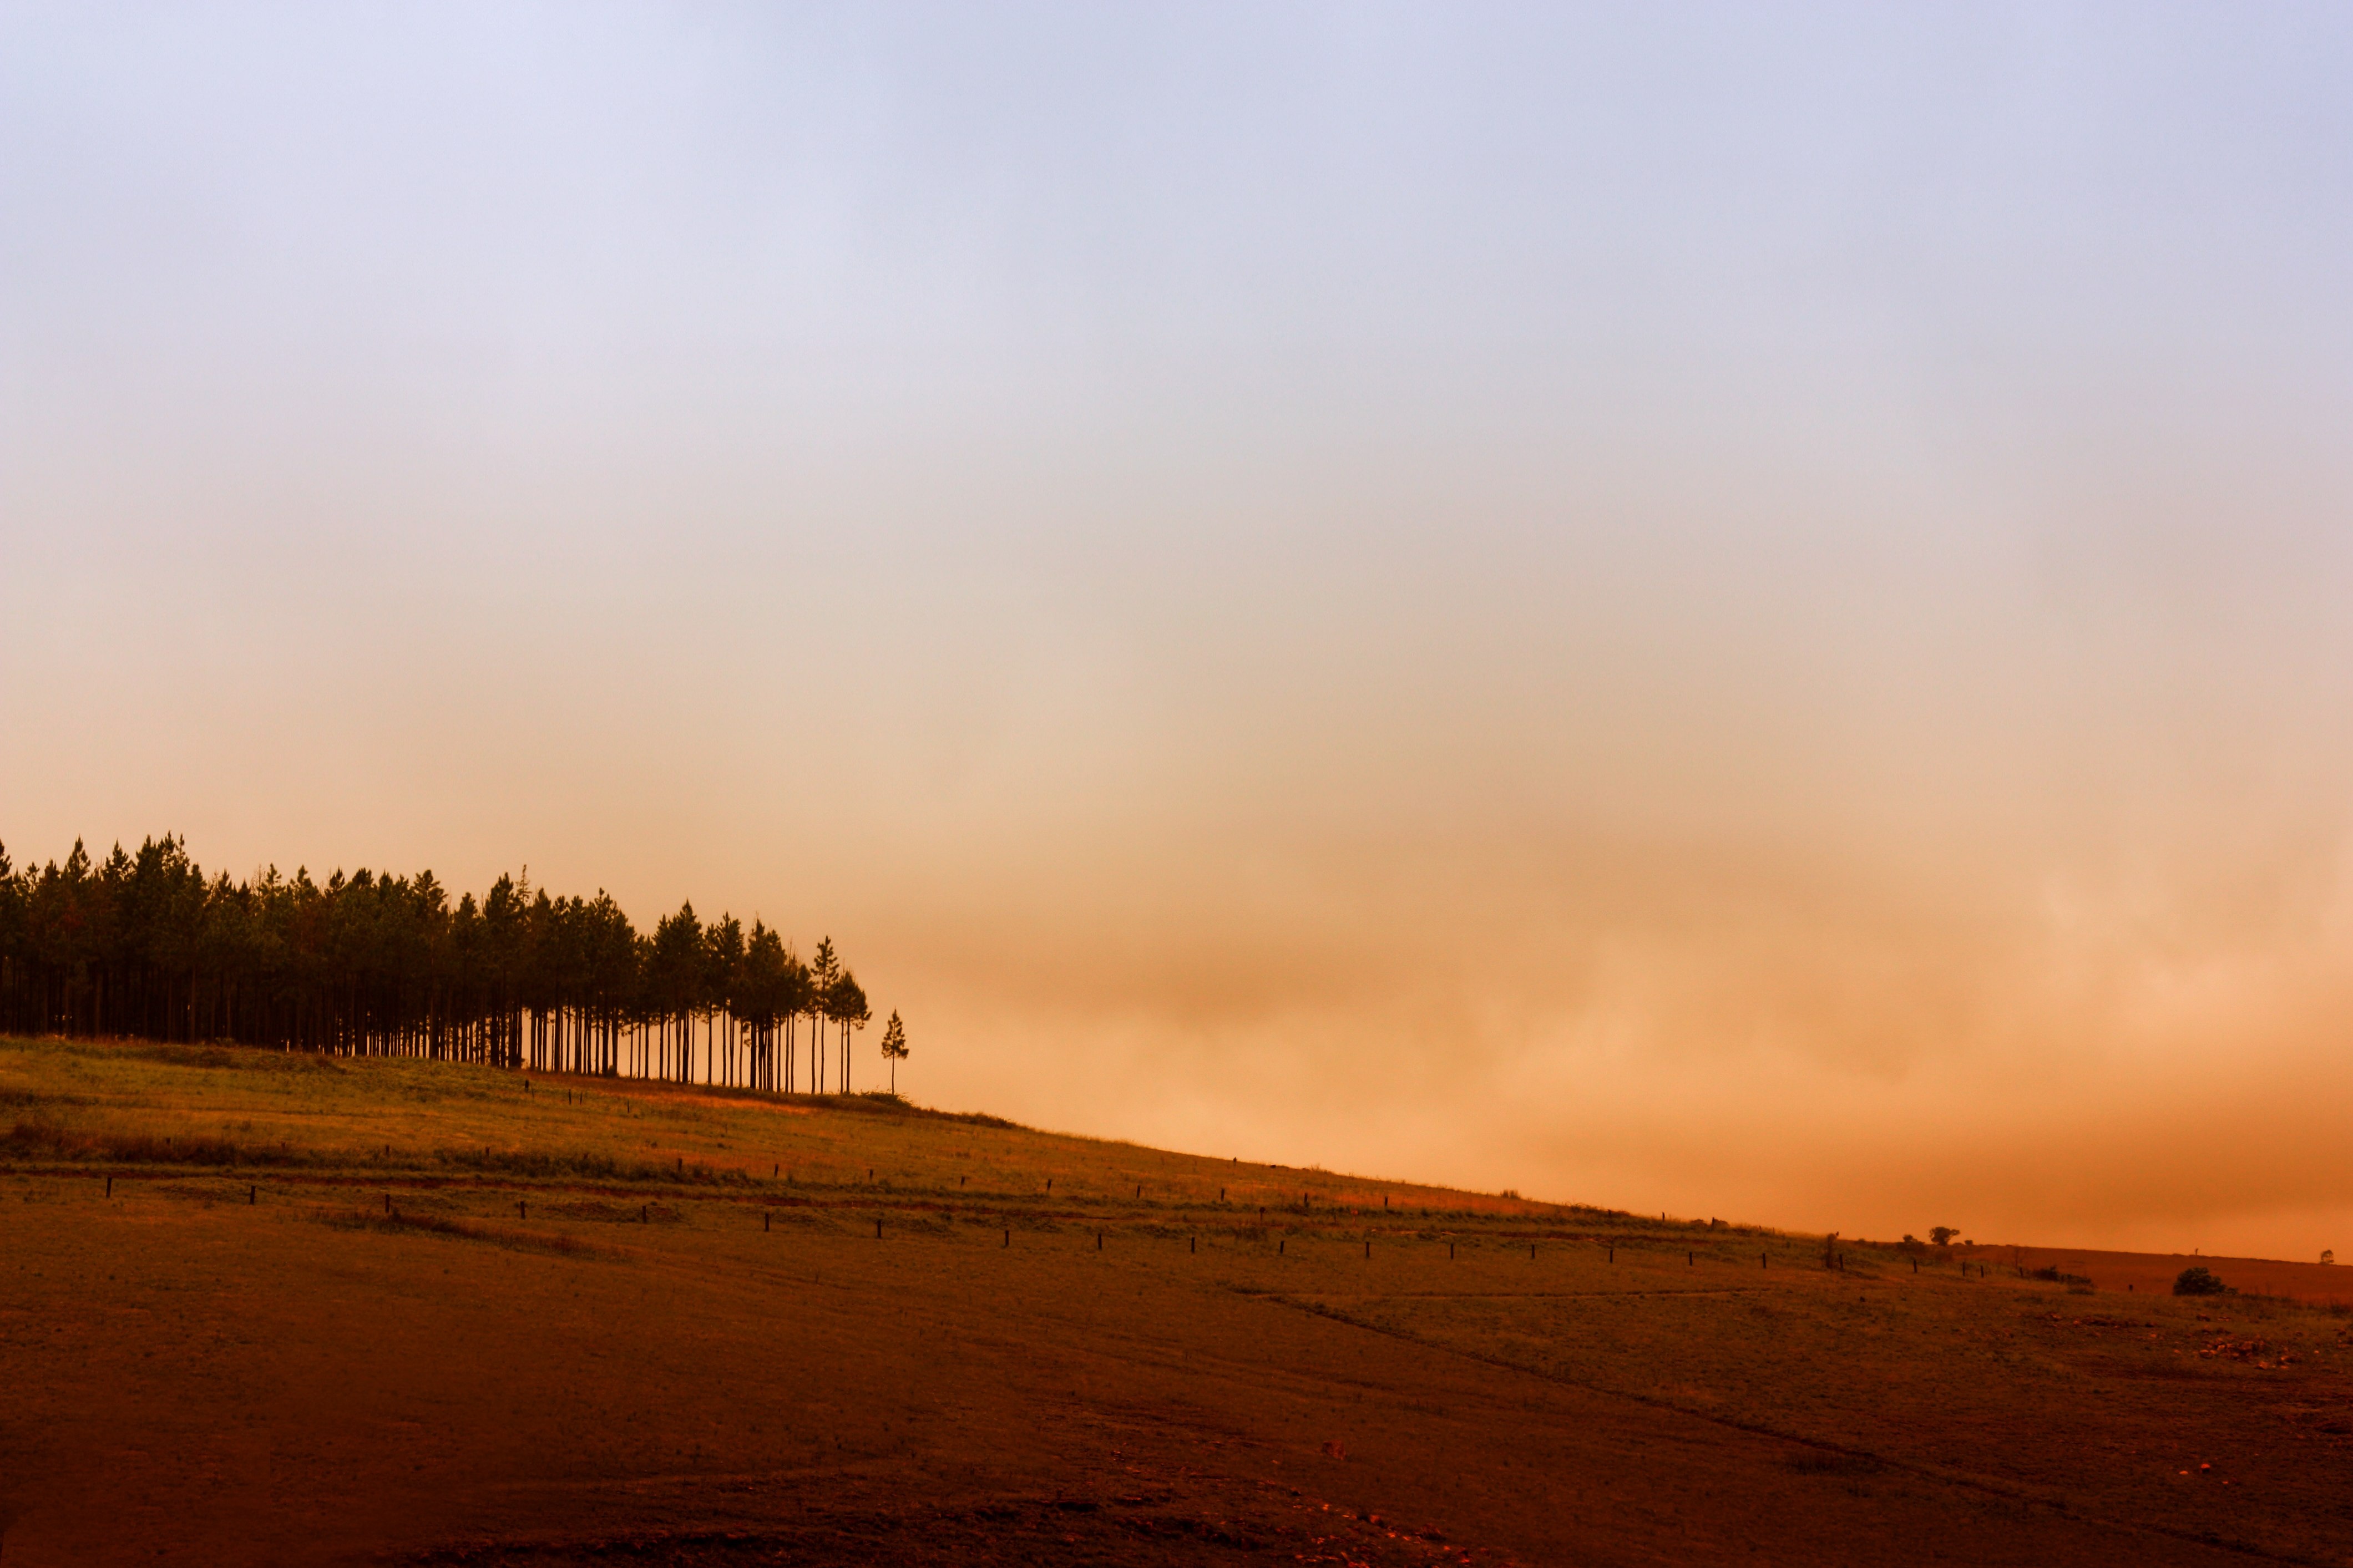
landscape, sand, horizon, cloud, sky, sunrise, sunset, field, prairie, countryside, sunlight, morning, hill, desert, dawn, country, dusk, evening, rural, orange, plain, trees, outdoors, plateau, habitat, sahara, steppe, landform, erg, natural environment, geographical feature, atmospheric phenomenon, aeolian landform